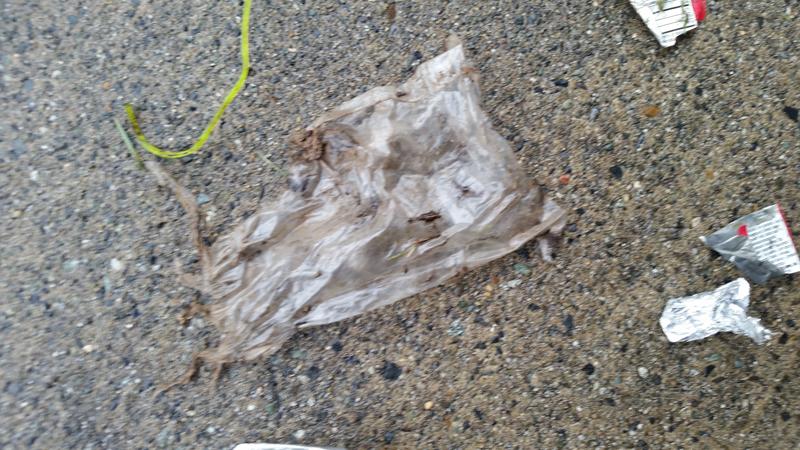
Waste category: trash